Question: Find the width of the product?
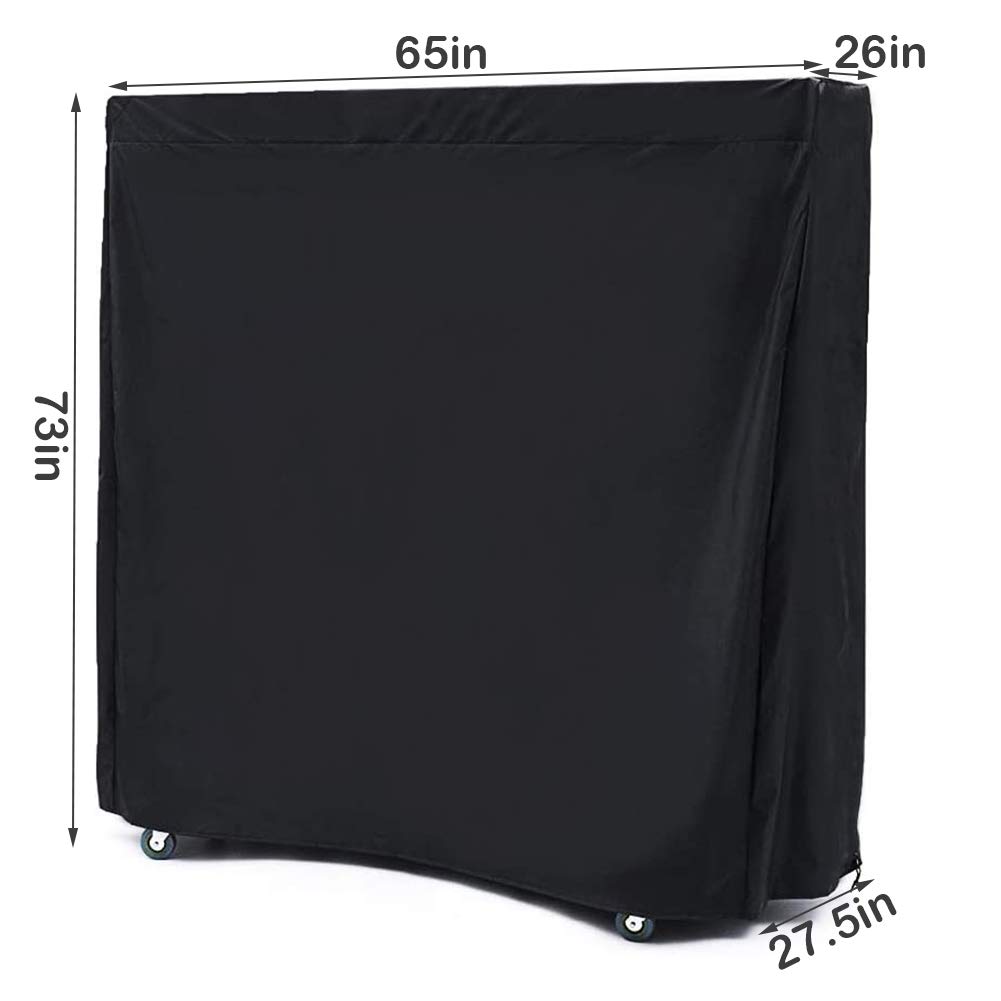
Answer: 65.0 inch